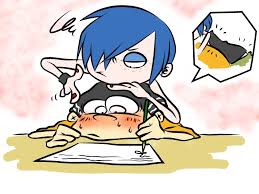
Portrait style: Cartoon Portrait